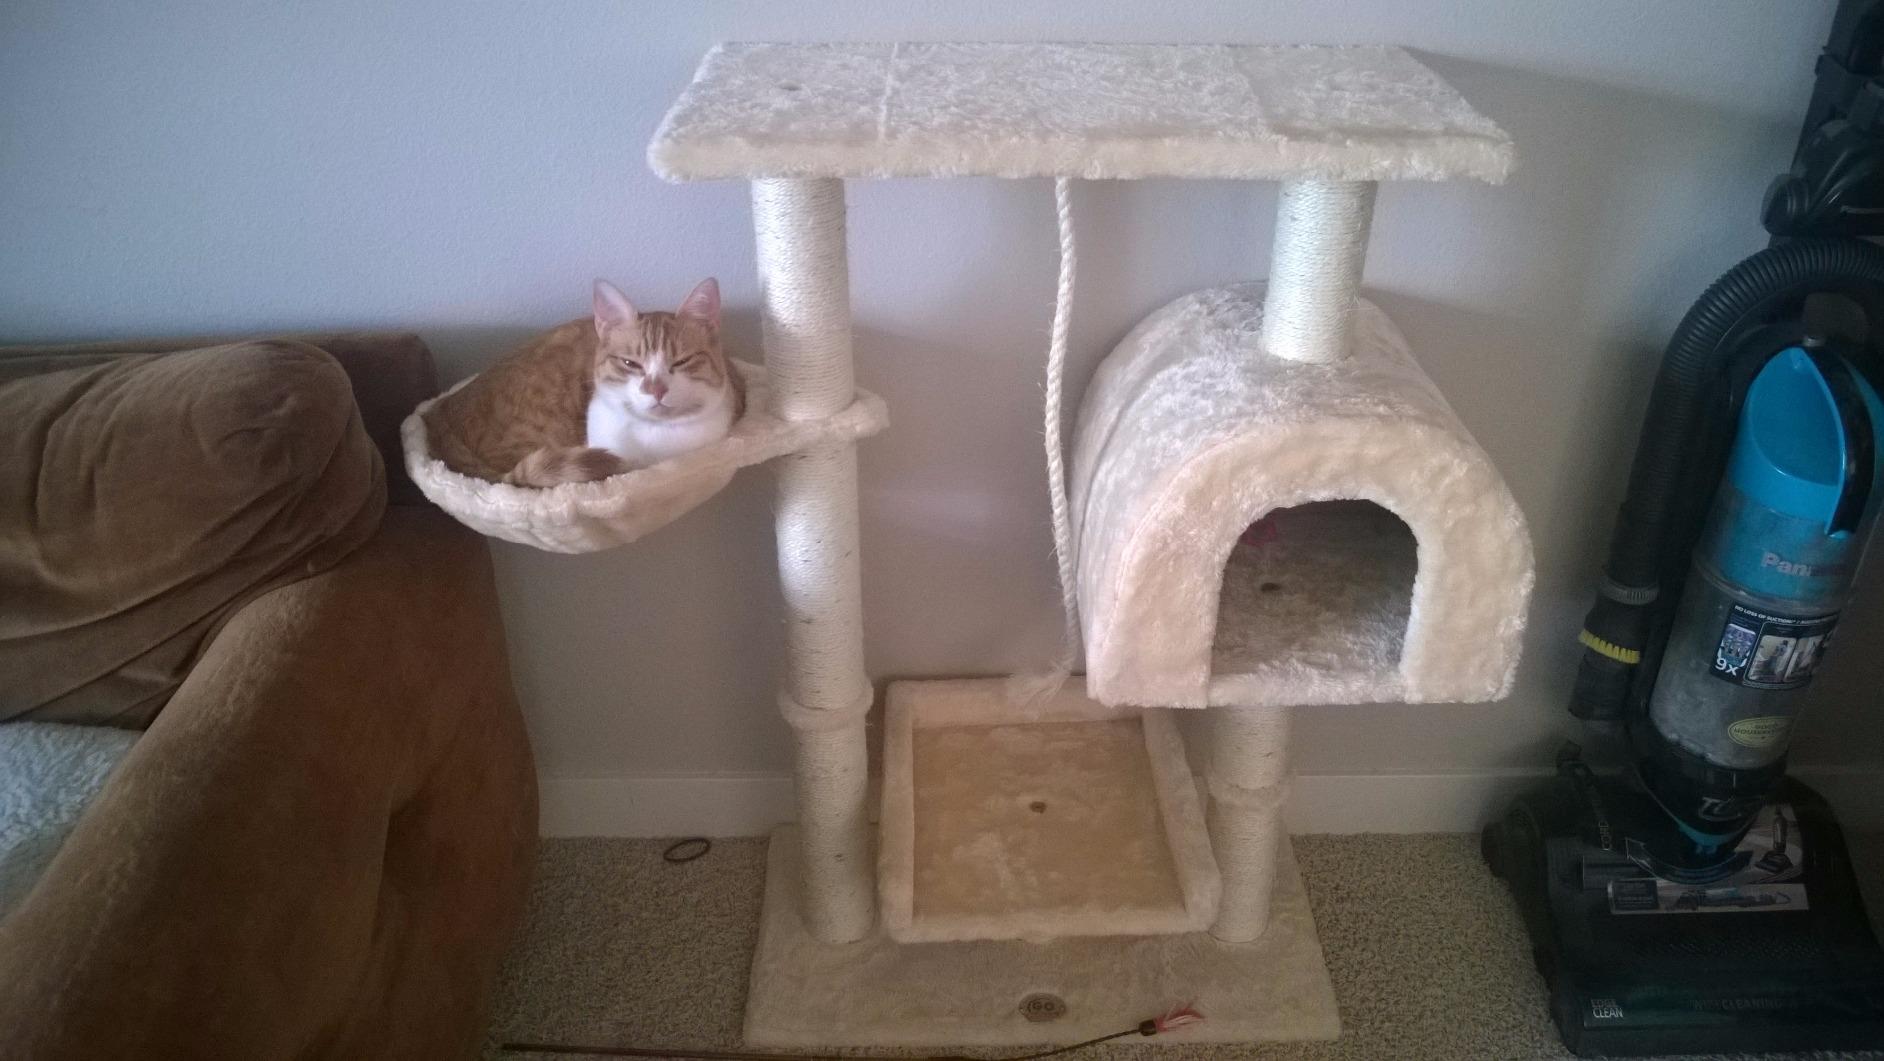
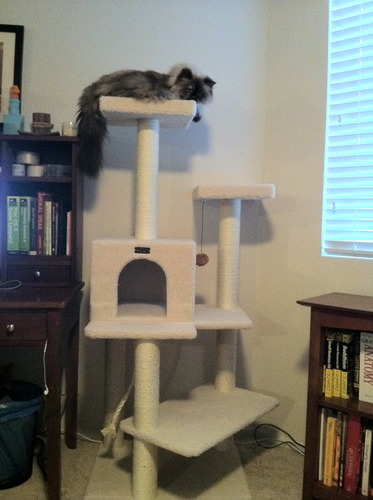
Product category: items_cat tree
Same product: no